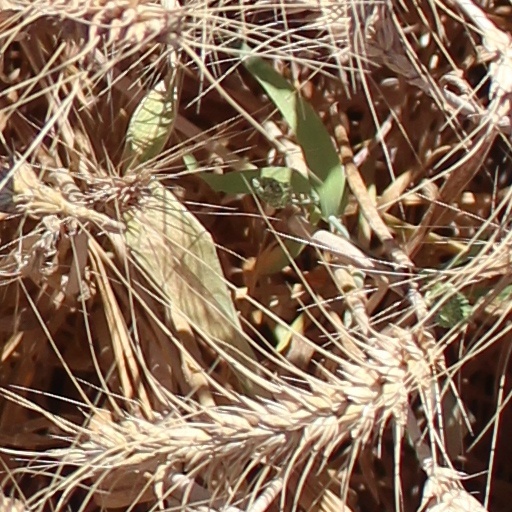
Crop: wheat